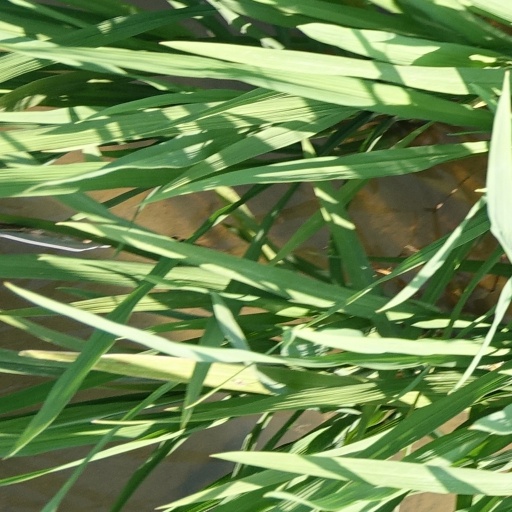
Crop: rice